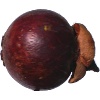
Label: Mangostan 1